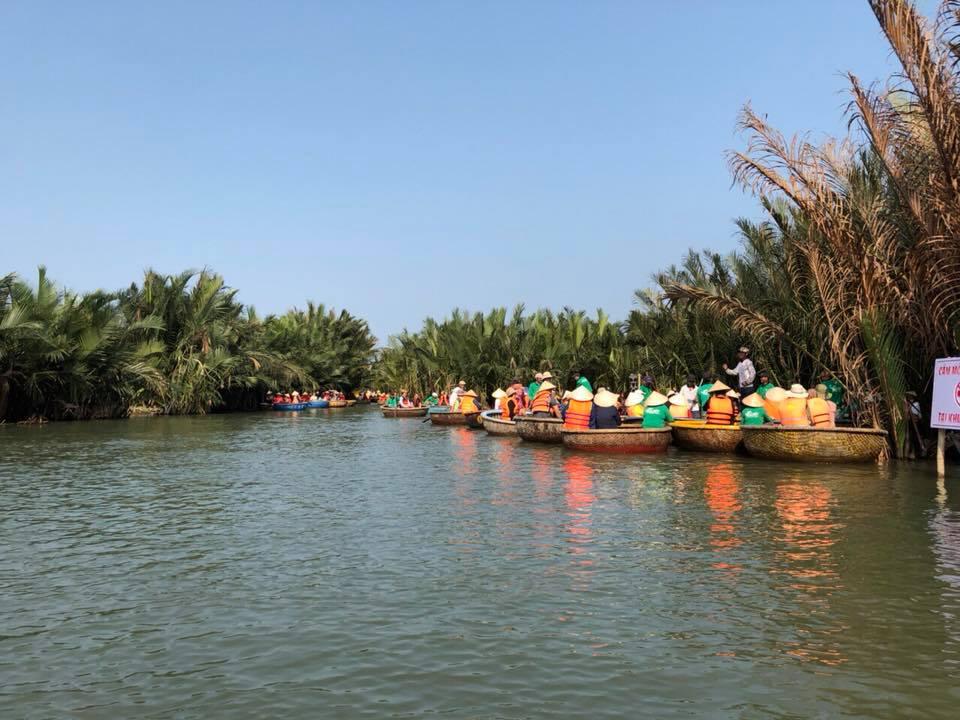
có nhiều người đang di chuyển ở trên những chiếc thúng ở trên sông